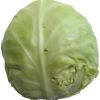
Label: Cabbage white 1